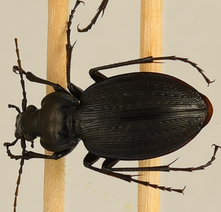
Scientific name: Carabus goryi
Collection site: Harvard Forest Site (HARV), plot HARV_010